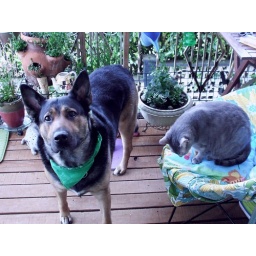
My dog Belvedere looking dapper in his new bandana, the cat is busy Checking out ants.